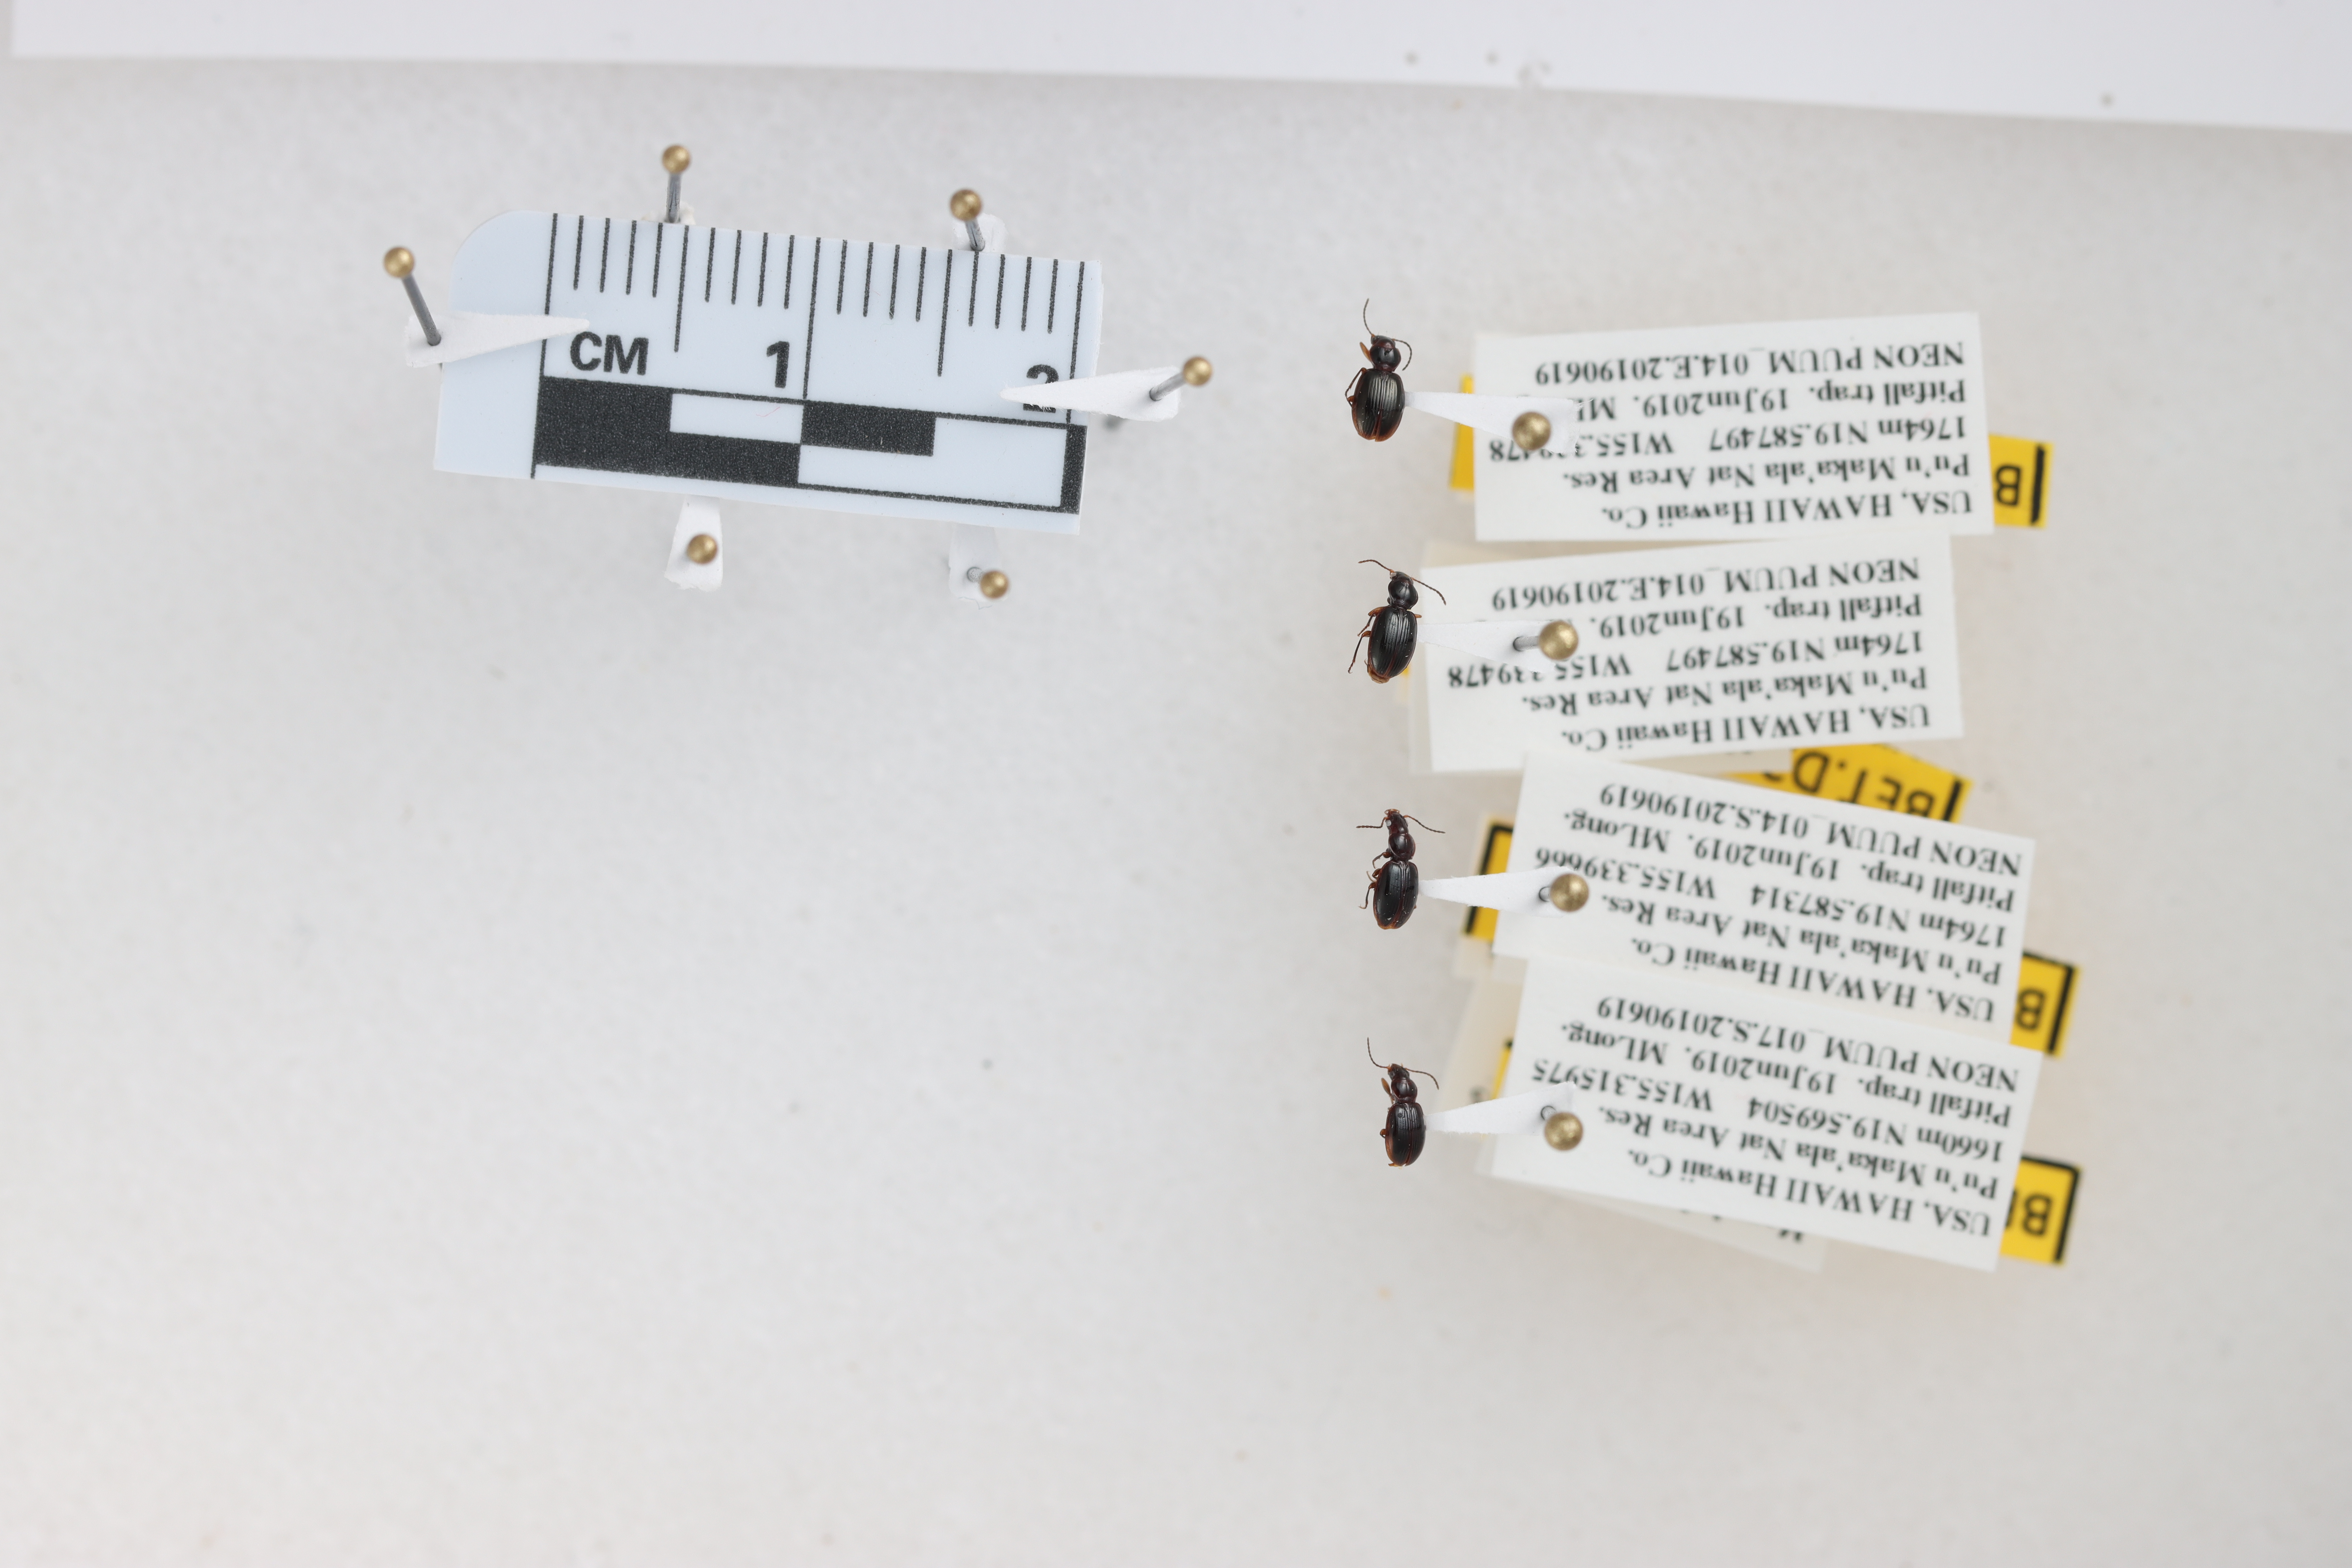
Beetle 1 — elytra length: 0.265 cm, elytra max width: 0.194 cm, basal pronotum width: 0.077 cm

Beetle 2 — elytra length: 0.259 cm, elytra max width: 0.175 cm, basal pronotum width: 0.078 cm

Beetle 3 — elytra length: 0.254 cm, elytra max width: 0.162 cm, basal pronotum width: 0.076 cm

Beetle 4 — elytra length: 0.235 cm, elytra max width: 0.15 cm, basal pronotum width: 0.06 cm